Jack Dennis

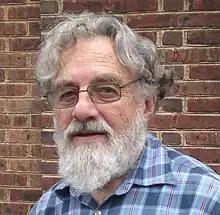

Jack Bonnell Dennis (born October 13, 1931) is an American computer scientist and Emeritus Professor of Computer Science and Engineering at Massachusetts Institute of Technology.